Pudu

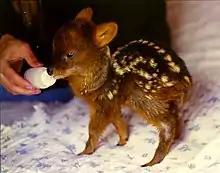
Pudú fawn at a rehabilitation center, Llanquihue Province

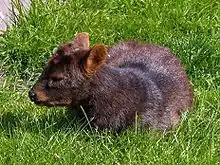
Small pudú

Pudús are solitary and only come together for rut. Mating season is in the Southern Hemisphere autumn, from April to May. Pudú DNA is arranged into 70 chromosomes. To mate, the pudú male rests his chin on the female's back, then sniffs her rear before mounting her from behind, holding her with his fore legs. The gestation period ranges from 202 to 223 days (around 7 months) with the average being 210 days. A single offspring or sometimes twins are born in austral spring, from November to January. Newborns weigh with the average birth weight being . Newborns less than or more than die. Females and males weigh the same at birth. Fawns have reddish-brown fur and southern pudú fawns have white spots running the length of their backs. Young are weaned after 2 months. Females mature sexually in 6 months, while males mature in 8–12 months. Fawns are fully grown in 3 months, but may stay with their mothers for 8 to 12 months.